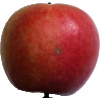
Label: Apple Crimson Snow 1